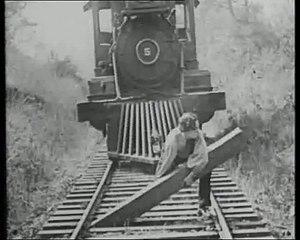
Premier conflit total de l'ère moderne, la guerre de Sécession met en exergue le rôle déterminant que les chemins de fer joueront dans les conflits à venir, en particulier dans le domaine de la logistique et du transport de troupes. Le réseau particulièrement bien développé du Nord est d'un précieux secours pour le soutien logistique des opérations lointaines de l'armée de l'Union, tandis que les lacunes du réseau confédéré - dues principalement au faible niveau de développement industriel des États sécessionnistes - contribuent pour une bonne part à la défaite du Sud. Les deux camps comprennent d'emblée l'importance de cette nouvelle technologie dans la guerre moderne et consacrent d'importants moyens en hommes et en matériels à la destruction des réseaux ennemis et à la protection, la maintenance et le développement de leurs propres chemins de fer. Tout au long du conflit, de nombreux combats ont ainsi les lignes, des dépôts ou des nœuds ferroviaires pour enjeux et objectifs.
Joseph Frank Keaton Junior, dit Buster Keaton, est un acteur, réalisateur, scénariste et producteur américain, né le 4 octobre 1895 à Piqua, et mort le 1ᵉʳ février 1966 à Hollywood.